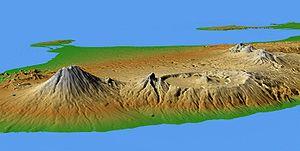
L'Agung ou mont Agung, en balinais : ᬕᬸᬦᬸᬂ ᬆᬕᬸᬂ, en indonésien Gunung Agung, littéralement en français « montagne suprême » ou « montagne sacrée », est un volcan d'Indonésie situé sur l'île de Bali dont il constitue le point culminant avec 2 995, 3 031 ou 3 142 mètres d'altitude. Stratovolcan conique aux pentes régulières et escarpées, il est couronné par un cratère. Pour les Balinais hindouistes, il est considéré comme le fils du Semeru de Java qui est lui-même le fils du mont Meru de l'hindouisme.
Cet article recense les volcans d'Indonésie.